Battle Road

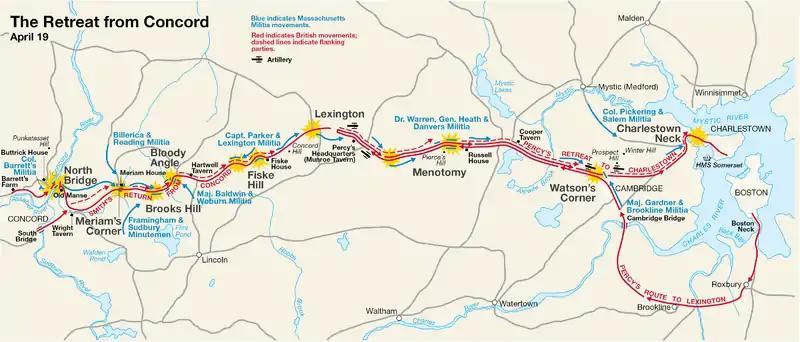
A National Park Service map showing the redcoats' retreat from Concord

Lieutenant Colonel Francis Smith, concerned about the safety of his men, sent flankers to follow a ridge and protect his forces from the roughly one thousand colonials now in the field as the British marched east out of Concord. This ridge ended near Meriam's Corner, a crossroads about a mile (2 km) outside the village of Concord, where the main road came to a bridge across a small stream. To cross the narrow bridge, the British had to pull the flankers back into the main column and close ranks to a mere three soldiers abreast. Colonial militia companies arriving from the north and east had converged at this point and presented a clear numerical advantage over the regulars. The British were now witnessing once again what General Thomas Gage had hoped to avoid by dispatching the expedition in secrecy and in the dark of night: the ability of the colonial militiamen to rise and converge by the thousands when British forces ventured out of Boston. As the last of the British column marched over the narrow bridge, the British rear guard wheeled and fired a volley at the colonial militiamen, who had been firing irregularly and ineffectively from a distance but now had closed to within musket range. The colonists returned fire, this time with deadly effect. Two regulars were killed and perhaps six wounded, with no colonial casualties. Smith sent out his flanking troops again after crossing the small bridge.